Belarus and the World Bank

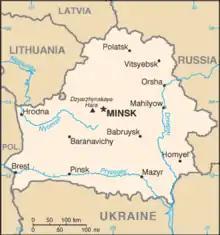
Belarus

Belarus has seen much economic struggle in the past and has struggled to recover from past economic collapses, especially with the collapse of the USSR socialist system making it one of the poorest countries in Europe at the time with around 50% of the population living below the poverty line. In the year 2000, people living within poverty was at a high of 60%, but was drastically cut to below 1% by 2013 as Belarus experienced much of its financial growth between the years of 2006-2011 as expenditures amongst the bottom 40% of the population actually increased during the 2008 financial crisis. Unemployment still remains a major issue today as less than 10% of those unemployed do not even receive welfare benefits. However, even with much of its economic advances, Belarus has since then remained on the decline due to weakness in exports and final consumption, as well as large public debt.